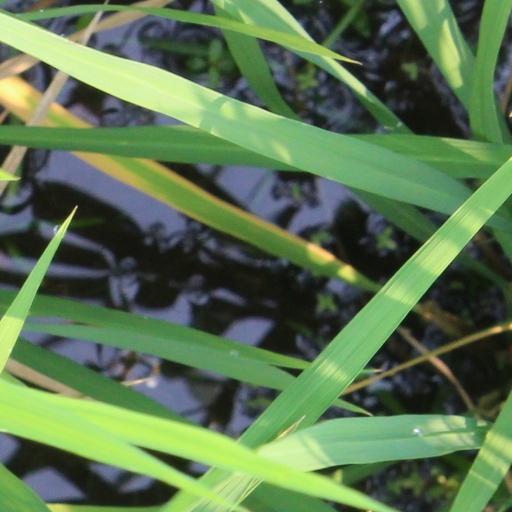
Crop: rice